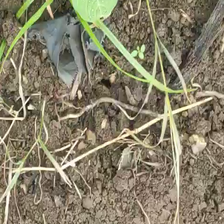
Weed species: Lavhala_(Cyperus_Rotundus)